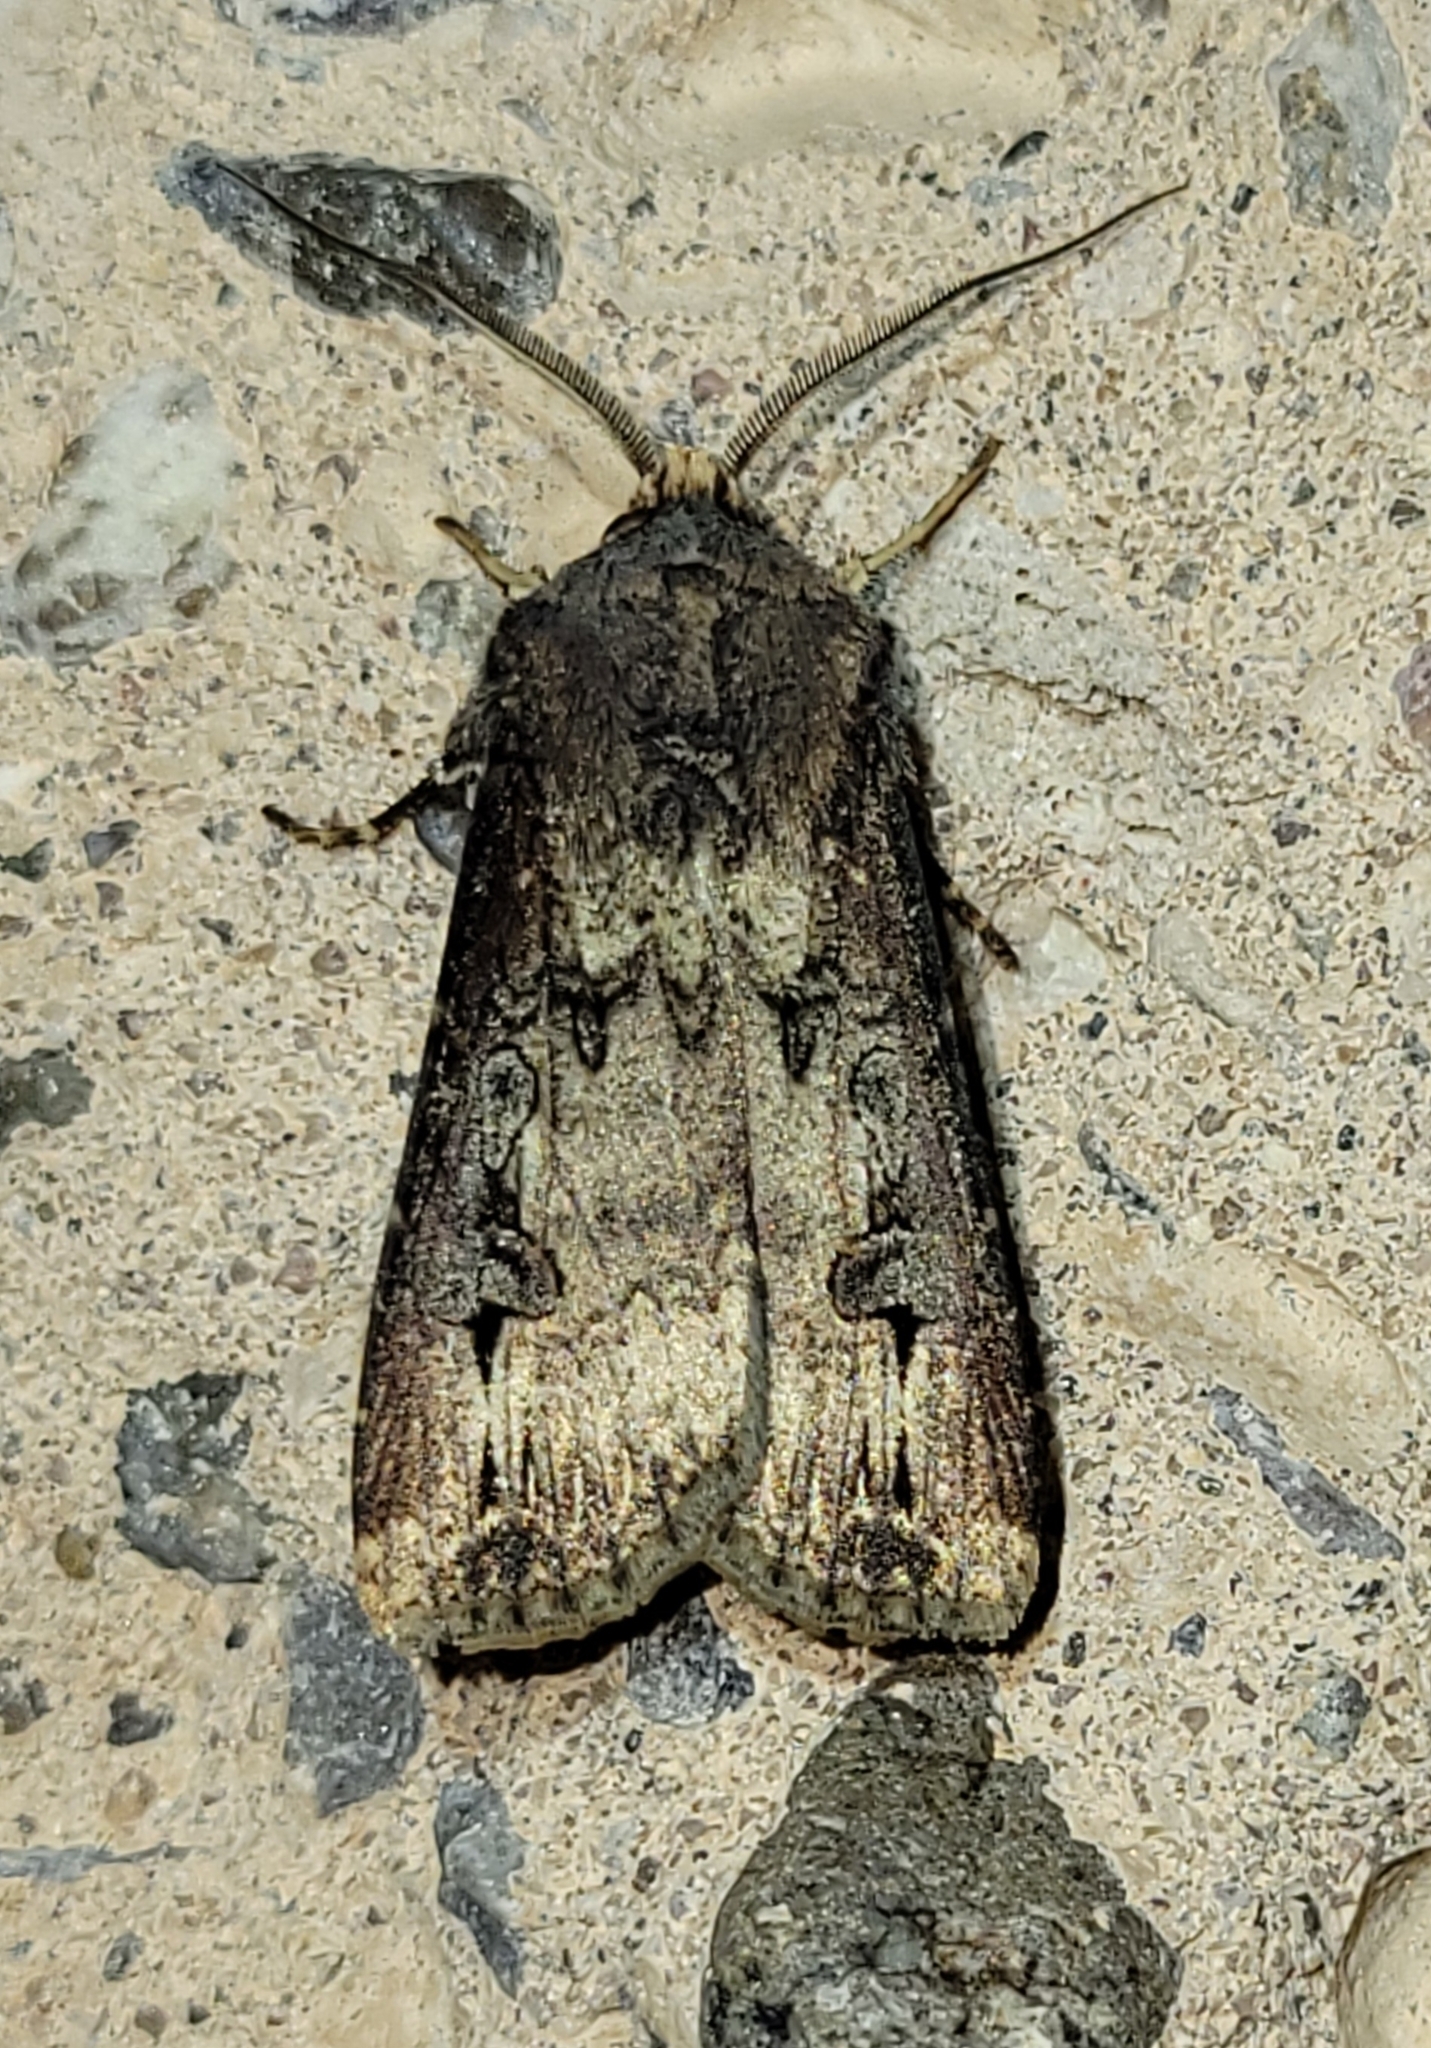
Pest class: cutworms